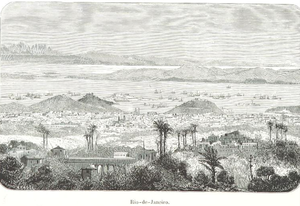
Arthur Mangin, Voyages et Découvertes outre-mer au XIXe siècle, illustrations par Durand-Brager, 1863. Capitaine Louis de Freycinet, Rio de Janeiro (6 décembre 1817).
Louis Claude de Saulces de Freycinet, né à Montélimar le 7 août 1779 et mort au domaine de Freycinet à Saulce-sur-Rhône dans la Drôme le 18 août 1842, est un géologue et géographe français.